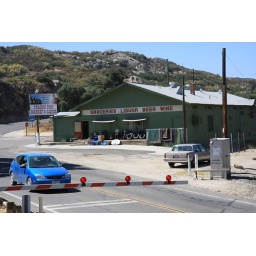
Our train in Campo / road crossing